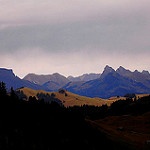
Label: mountain